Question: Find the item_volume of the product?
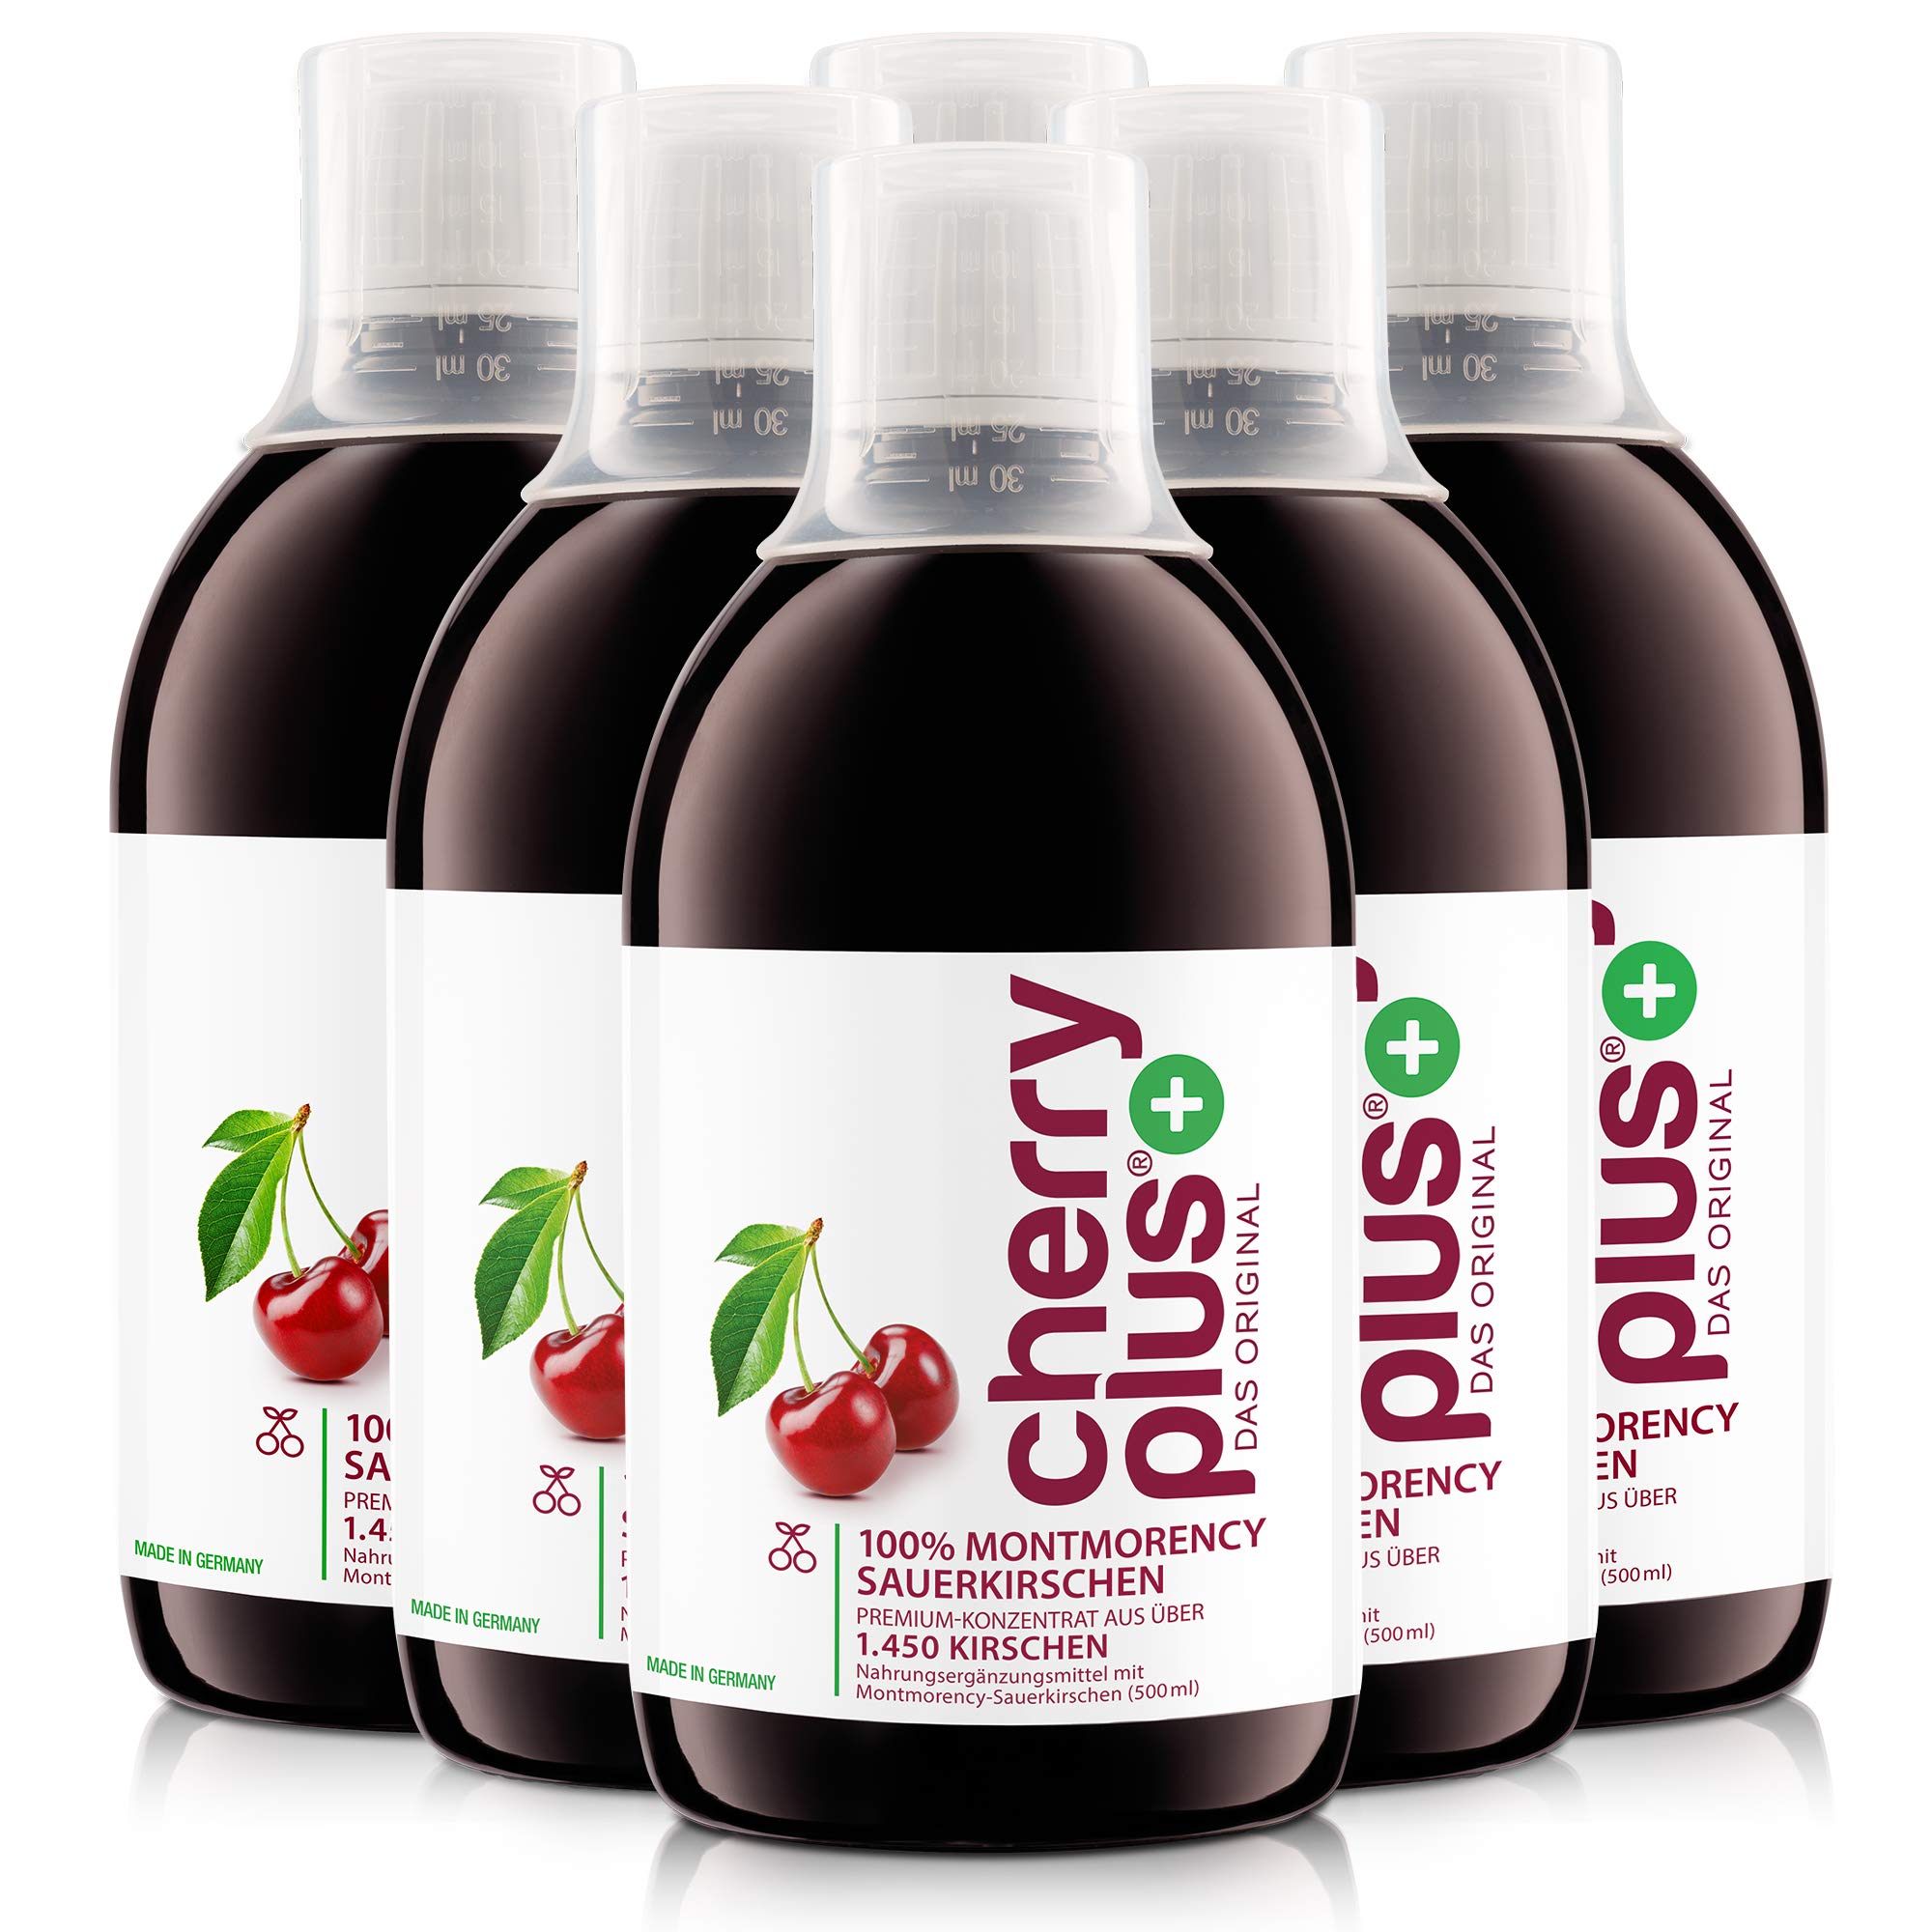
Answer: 500.0 millilitre